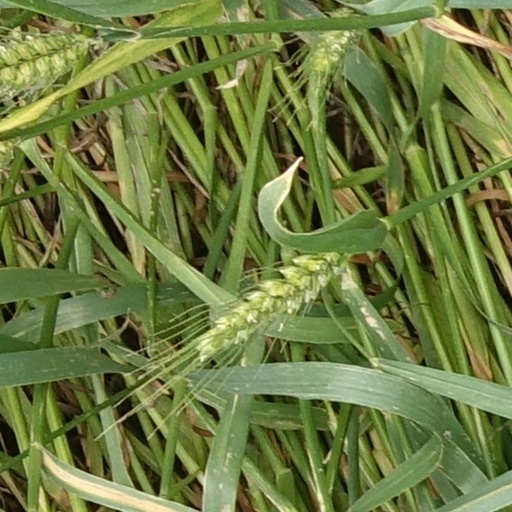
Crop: wheat